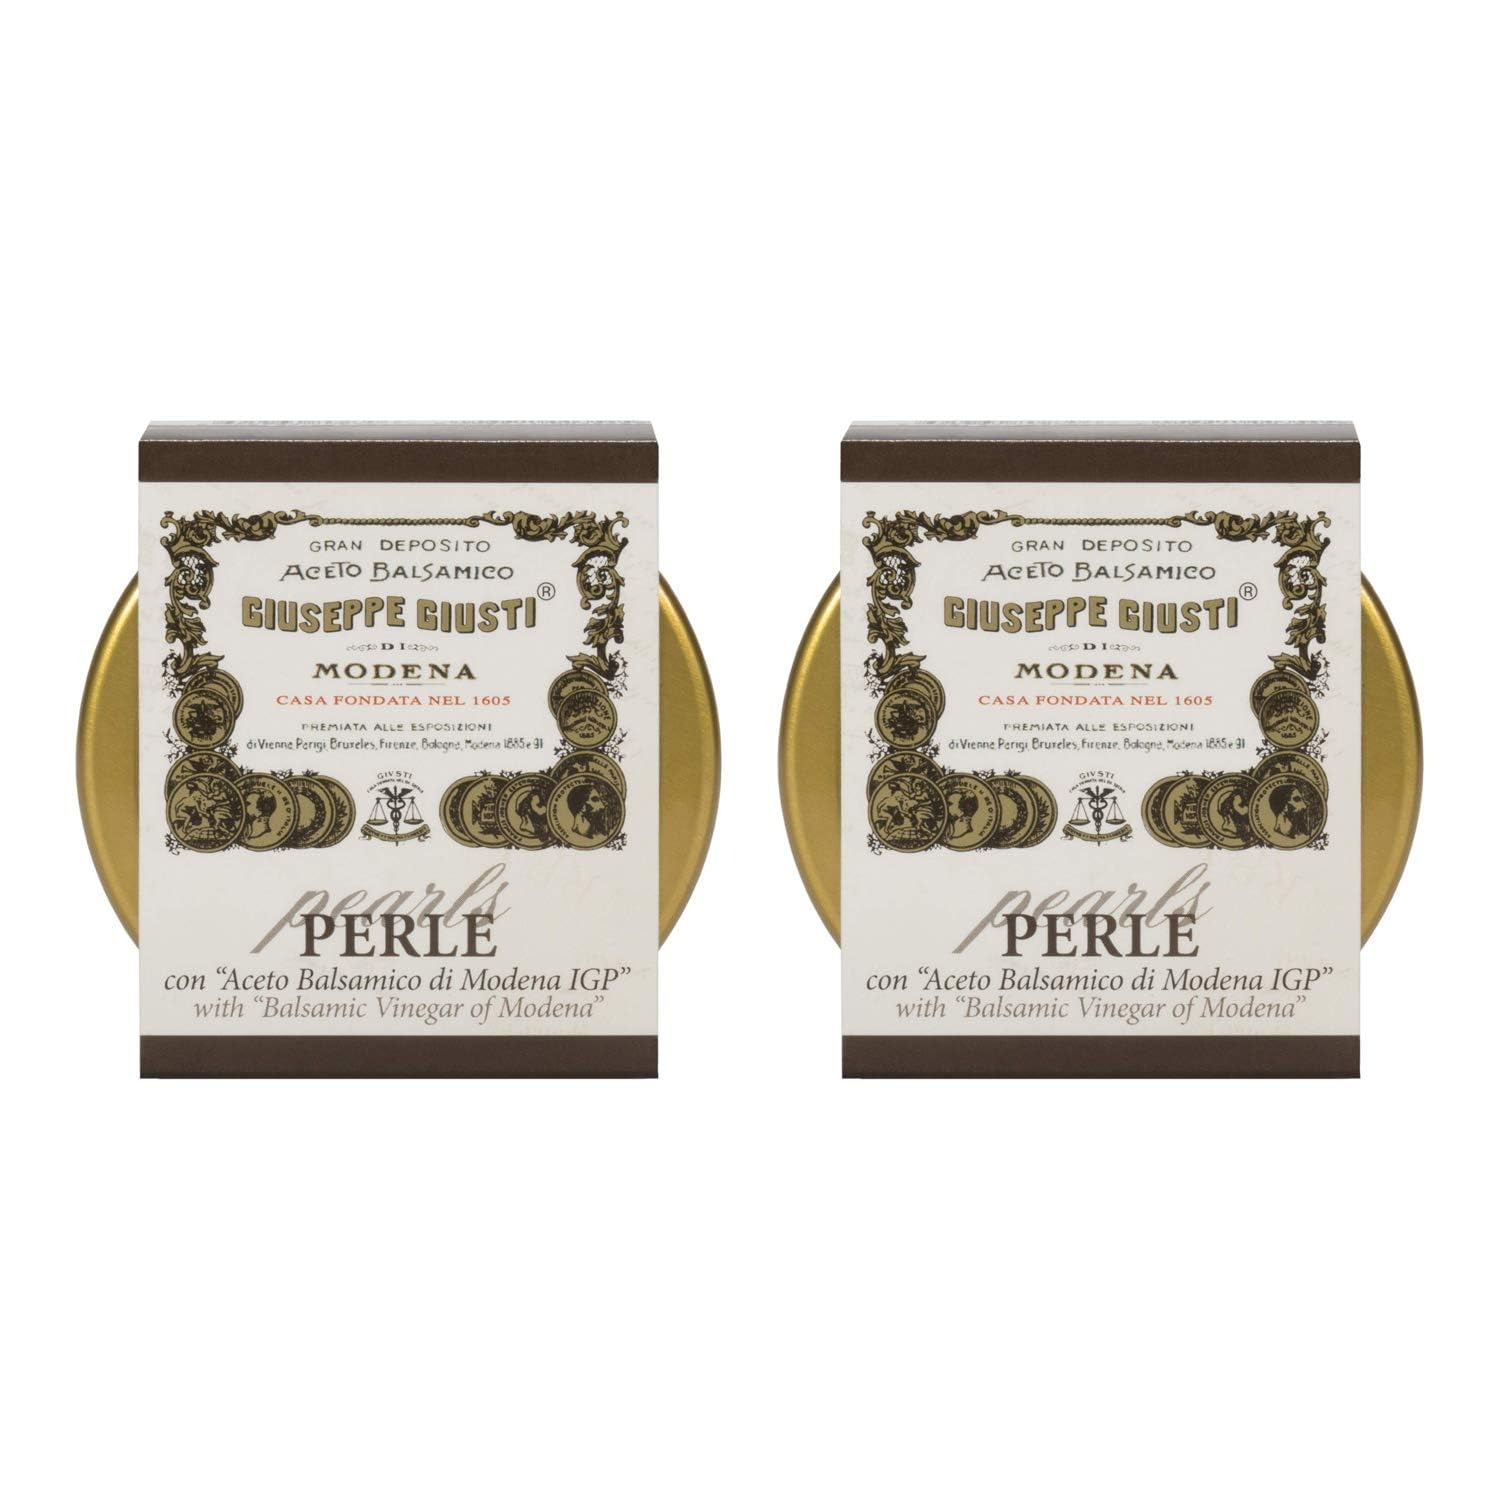
Item Name: Giusti Balsamic Vinegar Pearls – Authentic Italian Gourmet Aceto Balsamico di Modena Caviar for Finishing on Meats, Salads, Seafood, Desserts, & Cocktails, Premium Garnish – 1.35 oz (40 g) - Pack of 2
Bullet Point 1: Balsamic Pearls - Giusti Balsamic Vinegar Pearls are crafted using molecular gastronomy to transform our balsamic vinegar of Modena into small pearls with a caviar-like texture. offering a distinctive and novel way to enjoy the rich, complex flavors of balsamic.
Bullet Point 2: Classic Italian with a Twist - Experience the same beloved Italian vinegar with an exciting new texture reminiscent of black caviar. Giusti Balsamic Vinegar Pearls combine the classic flavor you know and love with an innovative twist, adding a touch of luxury to your culinary creations.
Bullet Point 3: Creativity Unleashed - Elevate your culinary creations with the creative potential of Giusti Balsamic Vinegar Pearls. These balsamic balls can enhance a variety of dishes, from pasta to cheeses and even cocktails. Explore new dimensions of flavor as you experiment with this versatile and unique ingredient.
Bullet Point 4: Bursts of Flavor - Indulge in bursts of flavor with each bite as these flavor pearls release their rich, complex essence. Whether garnishing meat, seafood, salads, or desserts, or mixing them into a hollandaise sauce, these pearls are the perfect complement to any meal.
Bullet Point 5: Italian Culinary Excellence - Created using advanced techniques in molecular gastronomy, our Balsamic Vinegar Pearls are crafted by entrapping the gourmet balsamic vinegar in tiny spheres that burst with flavor. Starting with the ripest hand-picked grapes from our vineyards, fermented, and matured in wooden casks for at least 12 years, these pearls exemplify our commitment to quality and traditional craftsmanship.
Bullet Point 6: About Giusti - Since the 17th century, the Giusti family has been taking care of its balsamic vinegar, handing down a recipe that translates into complex harmonies of taste and excellent products appreciated all over the world.
Bullet Point 7: Product of Italy - Made in Modena, Italy through a careful selection of quality ingredients. Refined in over four hundred years of history, Acetaia Giusti combines respect for tradition with a modern and sustainable production philosophy, which enhances the people and the territory in which it operates.
Bullet Point 8: Modena, Italy - Modena is a small town in the Emilia-Romagna region of northern Italy. Located between two rivers, it features a subtropical climate perfect for growing grapes used in high-quality balsamic vinegar and winemaking. This region is the epitome of gourmet Italian food and condiments.
Bullet Point 9: Makes a Great Gift - Pair with other products from our line to create a thoughtful gift for holidays, anniversaries, birthdays, employee appreciation, thank you, and hosts. We recommend our best-selling Balsamic Vinegar 3 Gold Medals, our White Wine Vinegar Condiment, and our Traditional 25-year-old DOP Balsamic Vinegar which is always appreciated by foodies, chefs, and home cooks.
Bullet Point 10: Visit the Giusti Store - View recipe suggestions and additional gourmet Italian products such as aged balsamic vinegar, aceto balsamico di modena IGP, balsamic reduction, flavored vinegar, extra virgin olive oil, white wine vinegar, organic vinegar, and gourmet foods made with balsamic vinegar.
Product Description: Giusti Balsamic Vinegar Pearls present a unique gastronomic adventure, born from our Balsamic Vinegar of Modena. Crafted into small pearls with a caviar-like texture, these pearls promise an unparalleled consistency, offering a novel way to savor the rich and complex flavors of our renowned balsamic vinegar. This product stands as a testament to our commitment to innovative culinary experiences. Experience classic Italian ingredients with an exciting twist reminiscent of extravagant caviar. Giusti Balsamic Vinegar Pearls seamlessly combine the beloved flavors of traditional Italian cuisine with a newfound luxury, adding a sophisticated touch to your culinary endeavors. Unleash your culinary creativity with Giusti Balsamic Vinegar Pearls, elevating various dishes, from pasta to cheeses and cocktails. These pearls serve as a versatile and unique ingredient, inviting you to explore new dimensions of flavor and redefine your culinary creations. Indulge in bursts of flavor with each bite as the pearls release their rich, complex essence. Whether garnishing meats, seafood, salads, desserts, or blended into hollandaise sauce, these pearls prove to be the perfect complement to any meal, promising a sensory delight. Crafted using advanced techniques in molecular gastronomy, Giusti Balsamic Vinegar Pearls exemplify precision and expertise. Entrapping the vinegar in tiny spheres, these pearls undergo meticulous craftsmanship. Starting with the ripest hand-picked grapes from our vineyards, fermented, and matured in wooden casks, they embody our dedication to quality and traditional methods. This culinary innovation, presented as a gift, ensures a delightful and flavorful experience, reflecting our enduring commitment to excellence. Founded in 1605, Giuseppe Giusti stands as the world's longest-running and most prestigious balsamic vinegar producer, delivering unparalleled quality and tradition.
Value: 3.52
Unit: Ounce

Price: 48.99